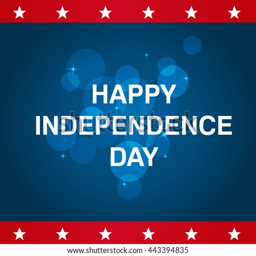
vector an illustration for us federal holiday with the text and a blue background .